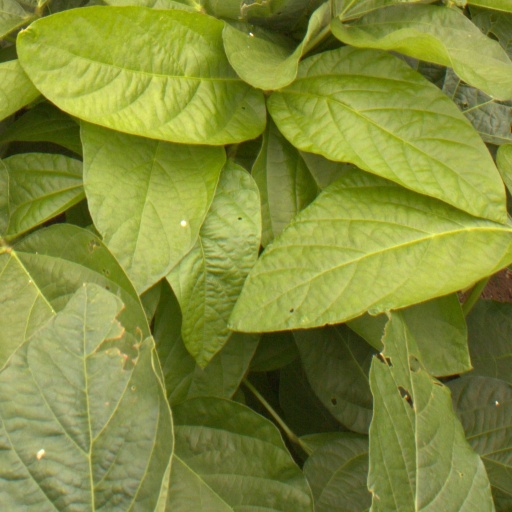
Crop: soybean